SMS Wörth

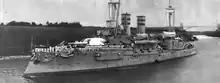
in the Kiel Canal before 1901

During this period, was commanded by Prince Heinrich, the younger brother of Wilhelm II; the senior watch officer aboard the ship in 1894 was Franz von Hipper, who went on to command the German battlecruiser squadron during World War I and later the entire High Seas Fleet. On 1 November, Czar Alexander III of Russia died; Wilhelm II initially planned to send his brother to St. Petersburg to represent Germany at the funeral aboard his flagship. But General Bernhard Franz Wilhelm von Werder suggested that sending a warship named for the Battle of Wörth of the still-recent Franco-Prussian War of 1870–1871 would antagonize the French delegation and would be unwise, given the recently signed Franco-Russian Alliance. Wilhelm II agreed, and so Prince Heinrich traveled to the funeral by train. After her sister entered service, she replaced as the fleet flagship. was thereafter assigned to I Division of I Squadron, in turn replacing the old ironclad .